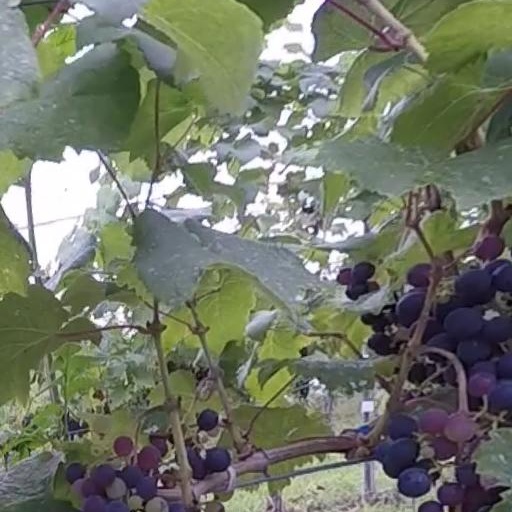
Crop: grape